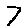
Label: 7